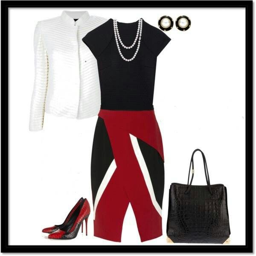
i 'm seeing person , and this skirt does it for me .